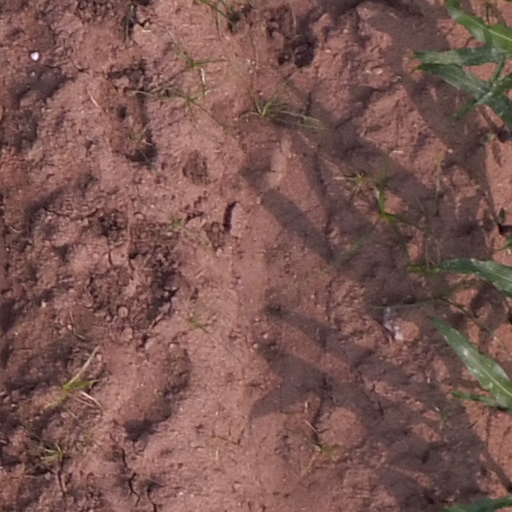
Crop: maize; corn